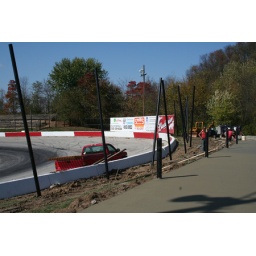
New catch fence poles in ground